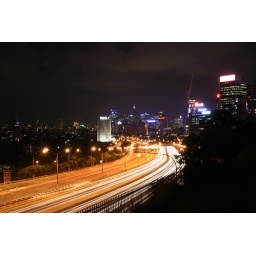
You can see the opera house and the bridge in the distance